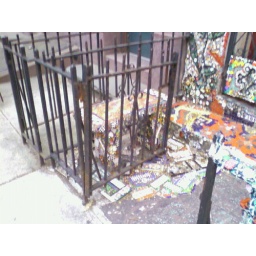
awesome art on a house in cobble hill